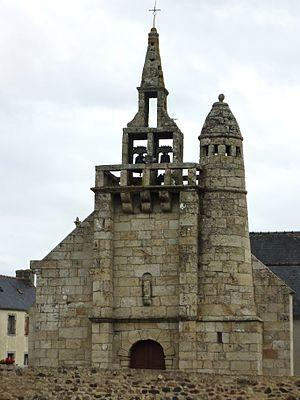
Bolazec: l'église paroissiale
Bolazec [bɔlazɛk] est une commune du département du Finistère, dans la région Bretagne, en France.
La liste des églises du Finistère recense de la manière la plus complète possible les églises, cathédrales et basiliques situées dans le département français du Finistère.